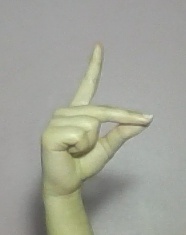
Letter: ta